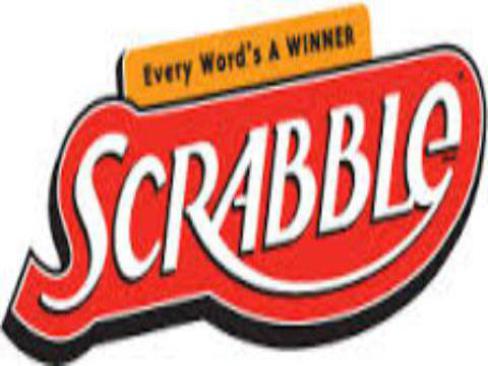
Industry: Leisure